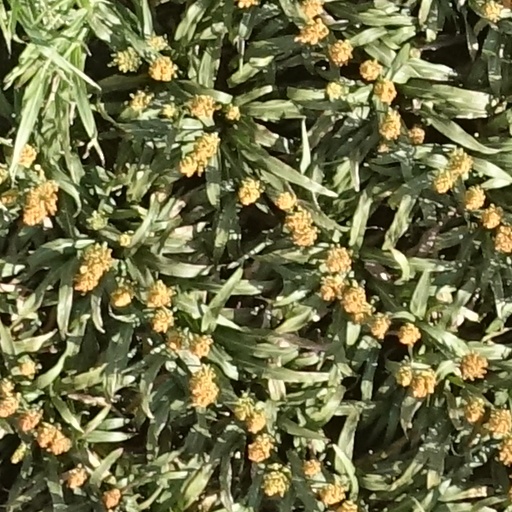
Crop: sorghum